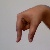
The image shows a hand gesture representing the letter 'Q' in Indian Sign Language.